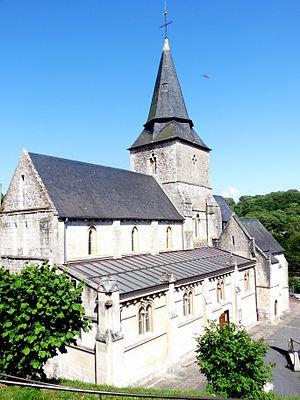
Église Saint-Valéry de Veulettes-sur-Mer
L'église Saint-Valery de Veulettes-sur-Mer est une église, protégée des monuments historiques, située sur le territoire de la commune de Veulettes-sur-Mer, dans le département français de la Seine-Maritime, non loin de Dieppe.
Cet article recense les monuments historiques français classés en 1910.